Dafen station

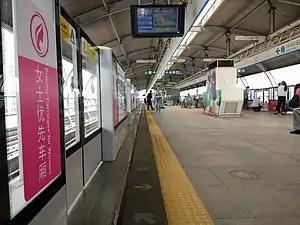
Platform

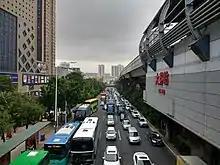
Station exterior

Dafen station is a station on Line 3 of the Shenzhen Metro. It opened on 28 December 2010. It is located on Shenhui Road near Kangda'er Garden and Dafen Oil Painting Village.